Gunman's Walk

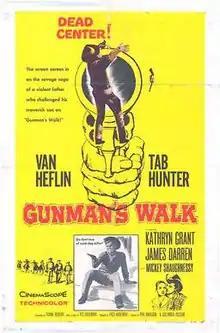
1958 theatrical poster

Gunman's Walk is a 1958 American CinemaScope Western film directed by Phil Karlson and starring Van Heflin and Tab Hunter.